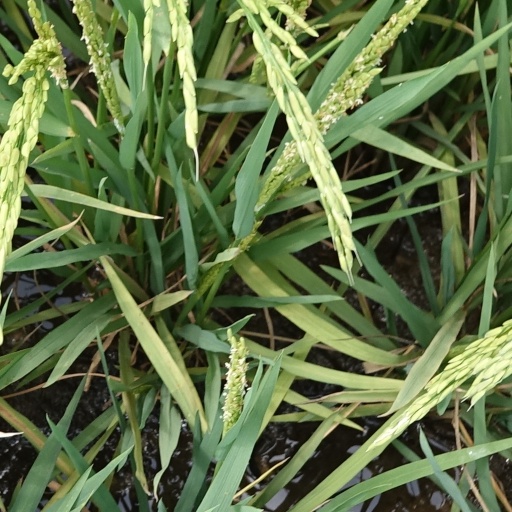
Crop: rice